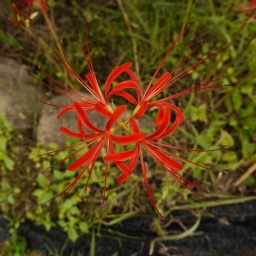
Higan-bana in the fields near Nanatsuka Station, in the north of Hiroshima Prefecture. These flowers are a real sign of autumn.